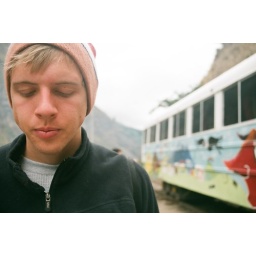
train bus these photos are arranged in backwards chronological order